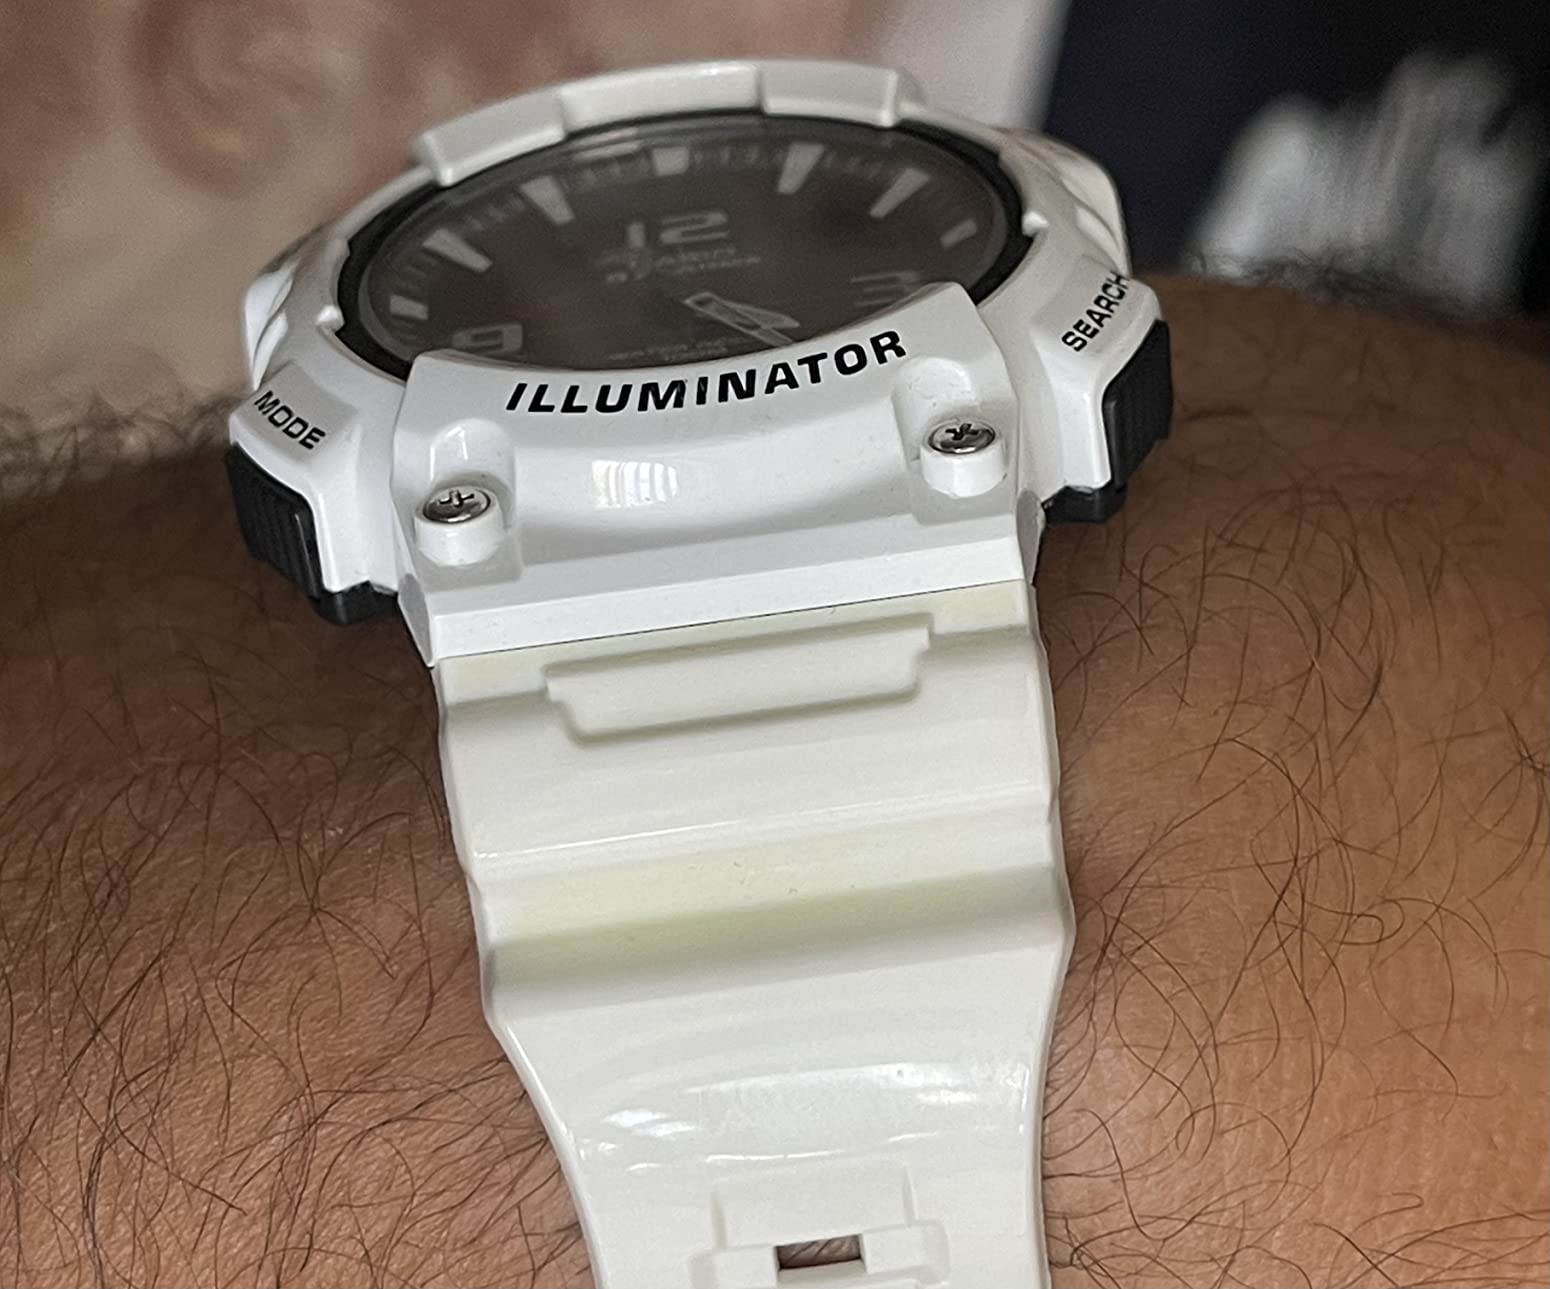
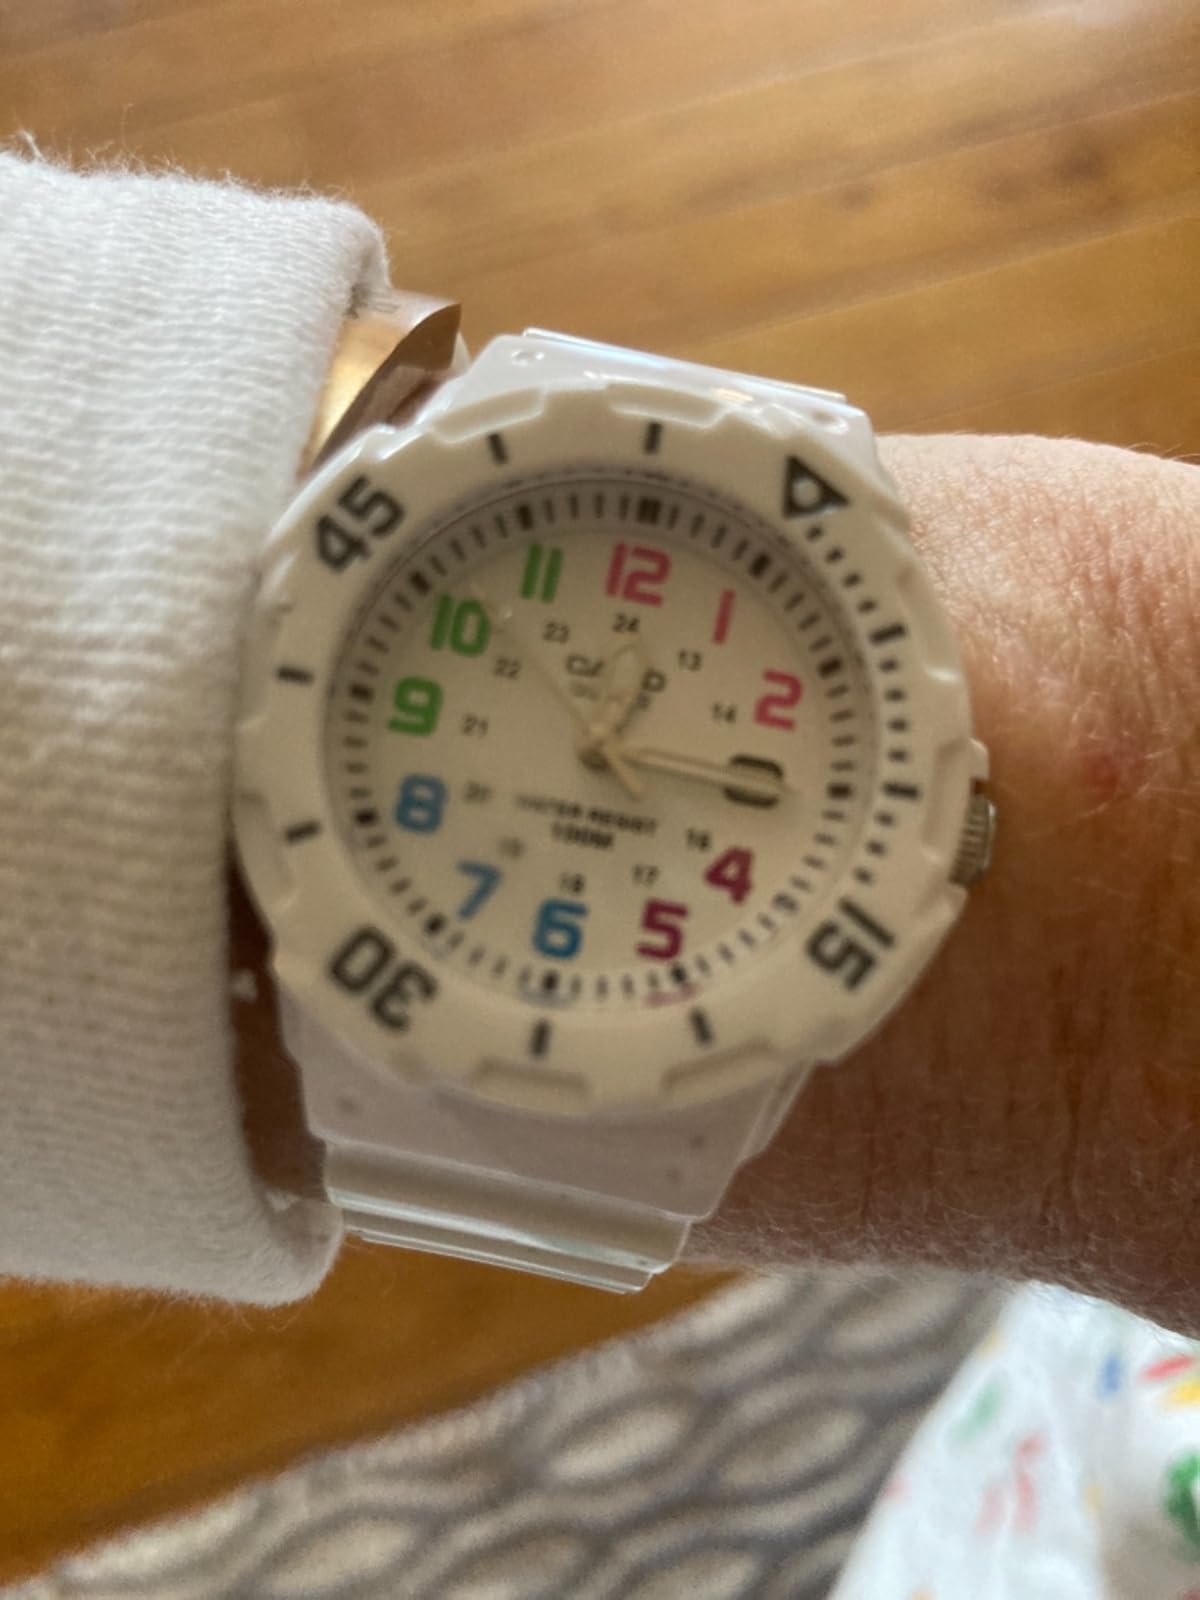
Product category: accessories_watch
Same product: no